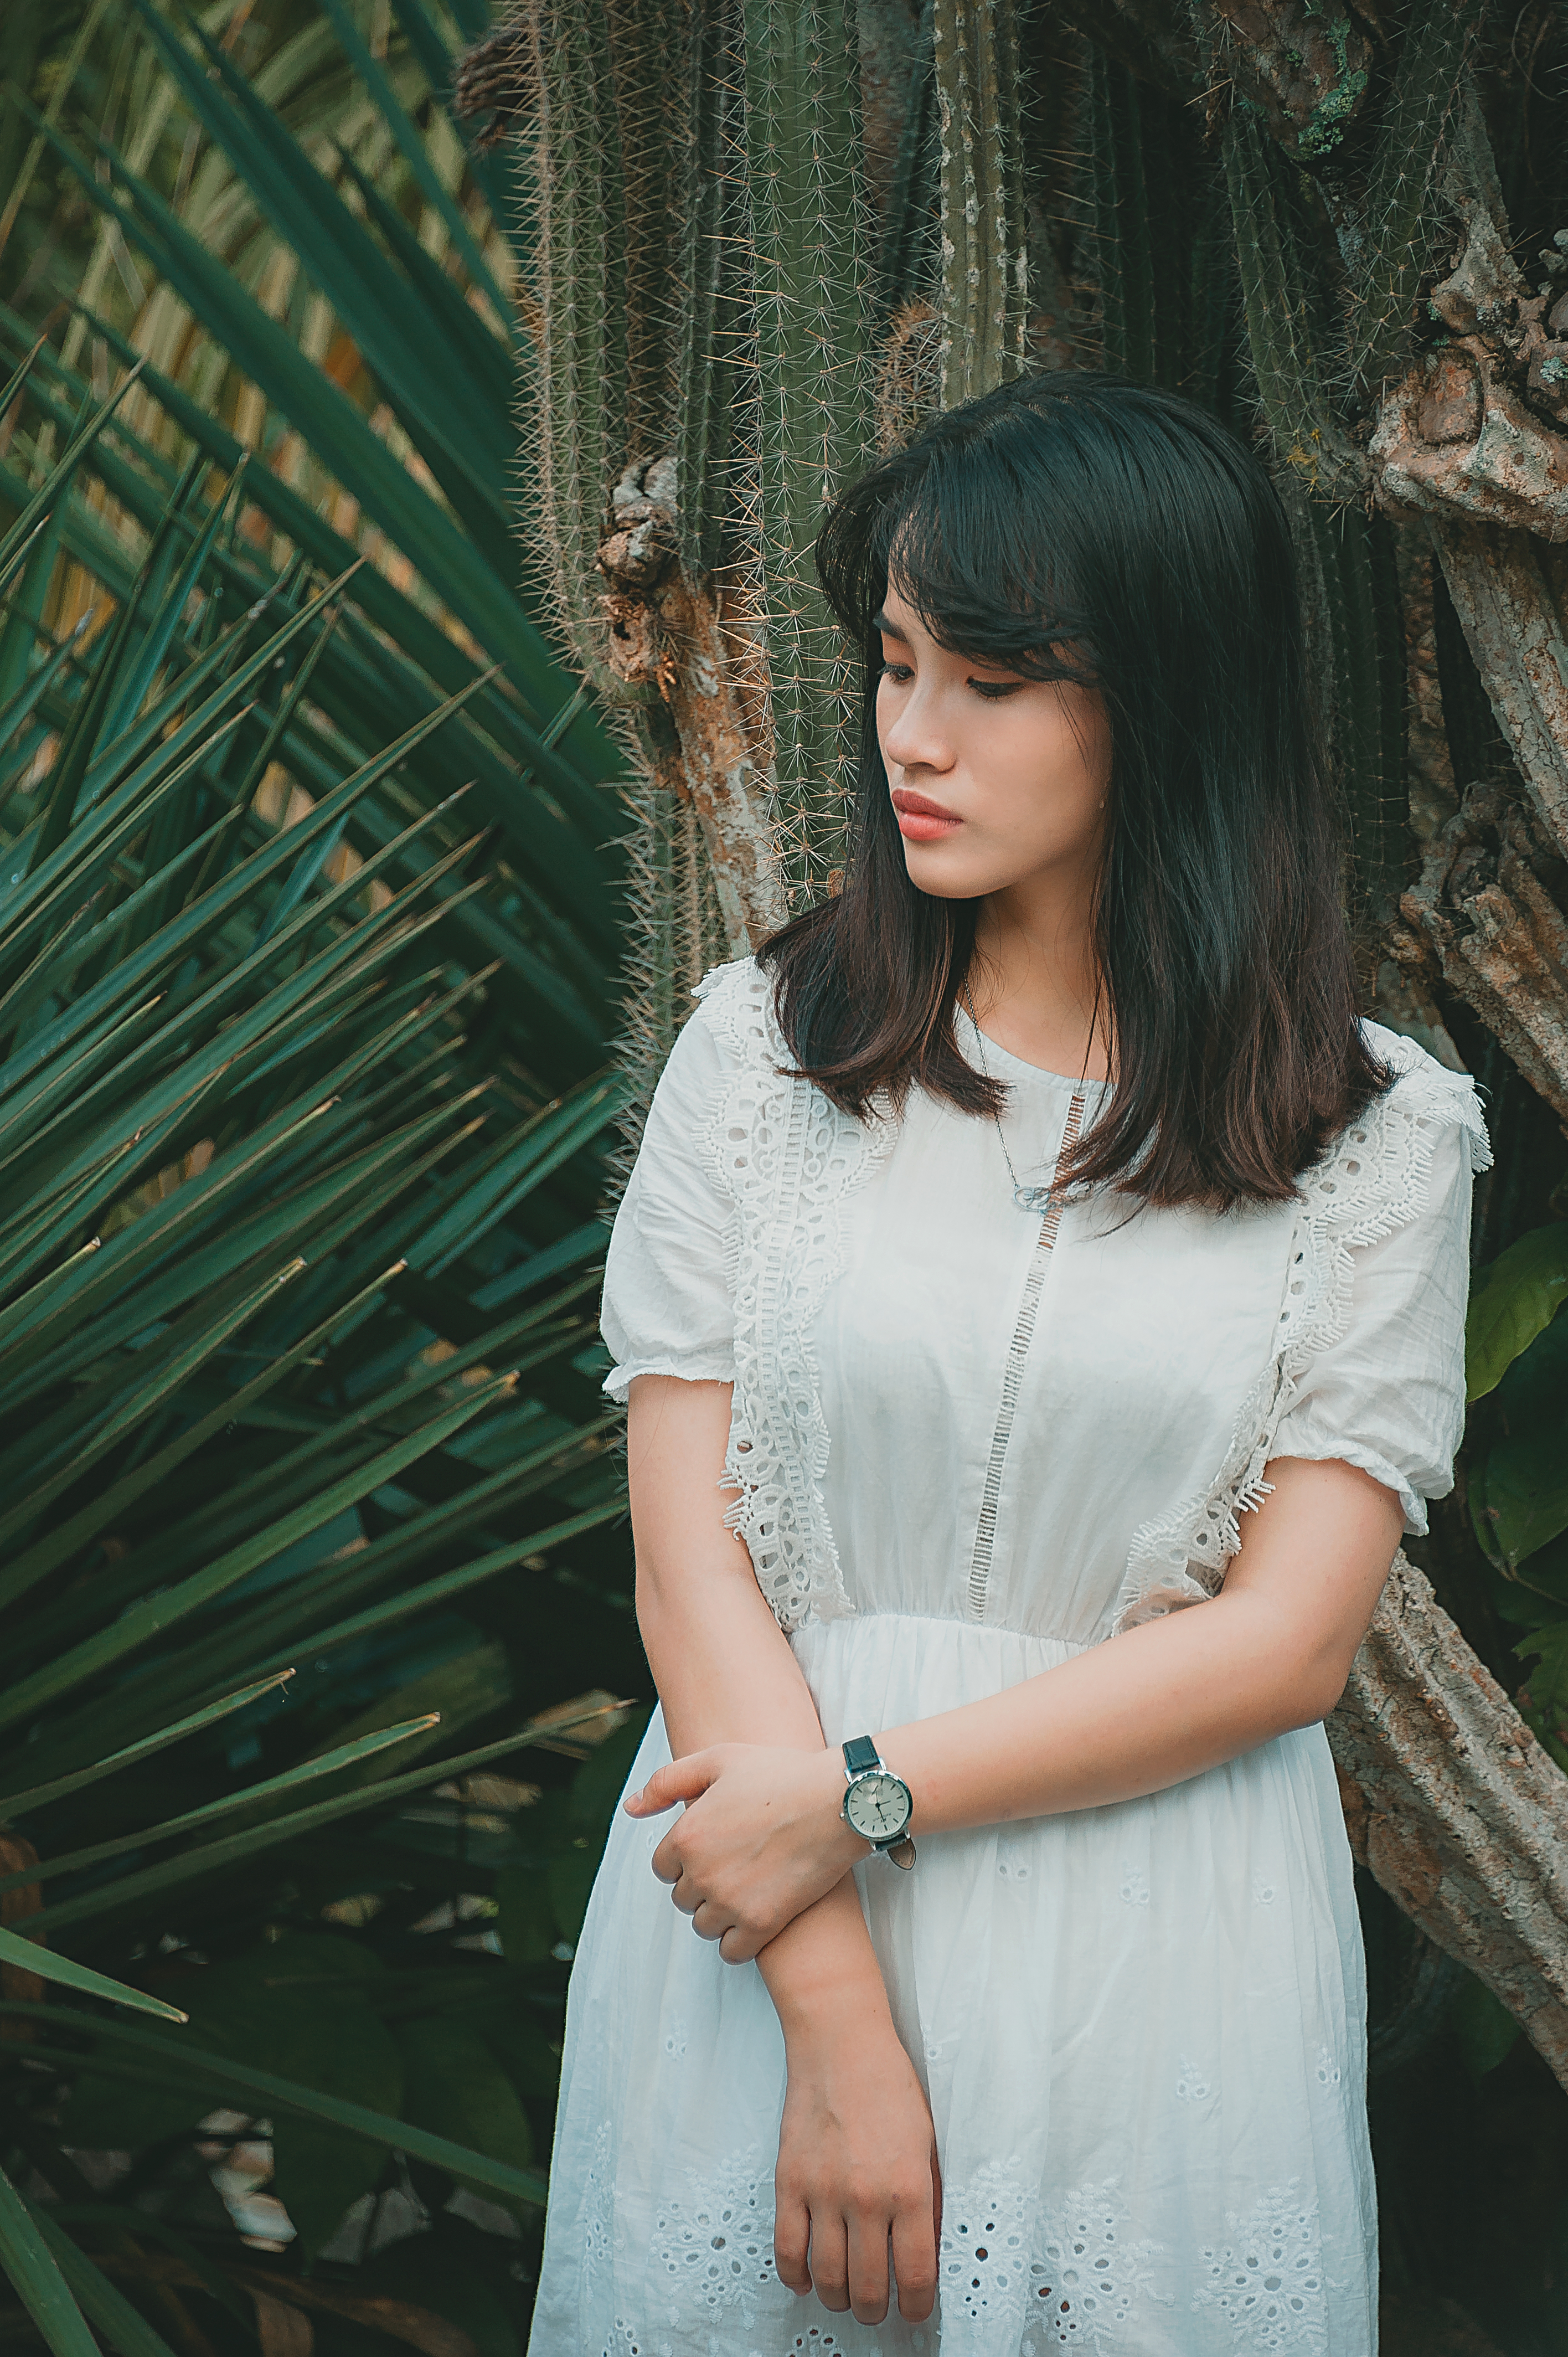
beautiful, girl, photograph, green, woman, beauty, facial expression, skin, lady, smile, photography, dress, eye, photo shoot, black hair, long hair, tree, portrait photography, formal wear, portrait, trunk, fun, model, brown hair